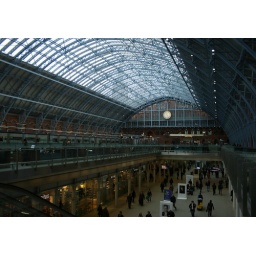
The newly-renovated St Pancras Station in London with its amazing glass roof. The station is the new base for Eurostar.